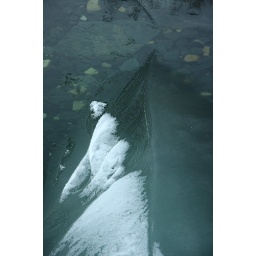
ice water leaf in the canyon